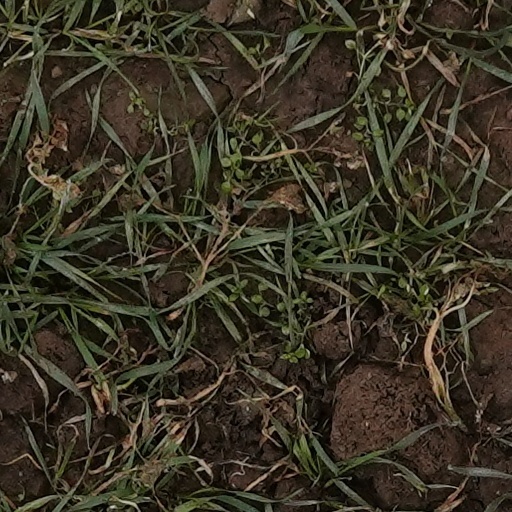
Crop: wheat